Sarah Vinci

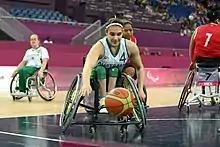
Vinci at the 2012 London Paralympics

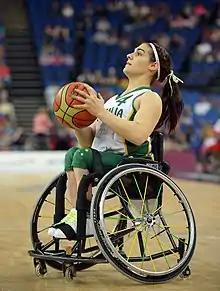
Vinci at the 2012 London Paralympics

Vinci is a 1 point wheelchair basketball player. She started playing wheelchair basketball in 2006. Vinci joined the Perth Western Stars in the Women's National Wheelchair Basketball League (WNWBL) in 2009, and has been with the club into the 2013 season. In 2010, she won the league's junior championship, the Kevin Coombs Cup, when her team beat the New South Wales side 63–58.